Hiram's Tomb

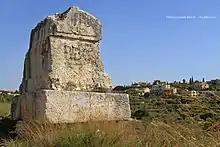
The tomb on the Tyre-Qana road in 2014

Hiram's Tomb ( or ) is a large limestone sarcophagus and pedestal located approximately southeast of Tyre, Lebanon, near the village of Hanaouay on the road to Qana.